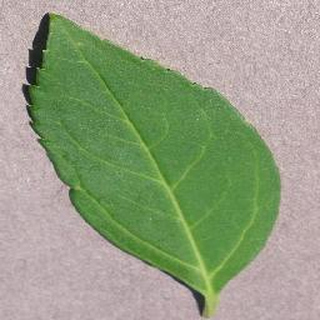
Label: healthy_cherry